Empire of Charles V

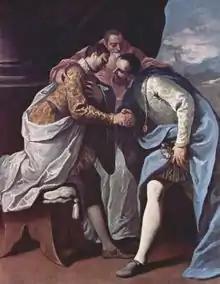
In 1538, Francis I and Charles V made peace in Nice with the mediation of Pope Paul III. Francis actually refused to meet Charles in person, and the treaty was signed in separate rooms.

Charles V and some of his principal counselors were informed of the victorious Battle of Pavia by Lannoy's couriers during a meeting of the Imperial court held at the Royal Alcazar of Madrid, where the Emperor was residing in preparation for his Spanish marriage with Isabella of Portugal. The Imperial court split in two factions: one, led by the grand-chancellor Gattinara, advocated for the invasion of France (the so-called "Great Enterprise"), in order to realize the unified Catholic empire; the other, led by Lannoy and his Flemish representatives with support from the German Henry III of Nassau-Breda (the favourite of Charles V) and the Spaniard Hugo of Moncada (who was captured and freed by the French during the war) advocated for the liberation of Francis I in exchange for the transfer of Burgundy proper to Charles V. The latter opinion reflected historic Flemish claims over Burgundy, as well the interests of Spaniards and Germans who opposed to initiate a new war only to realize Gattinara's universal dream, and it was the one ultimately endorsed by Charles V.